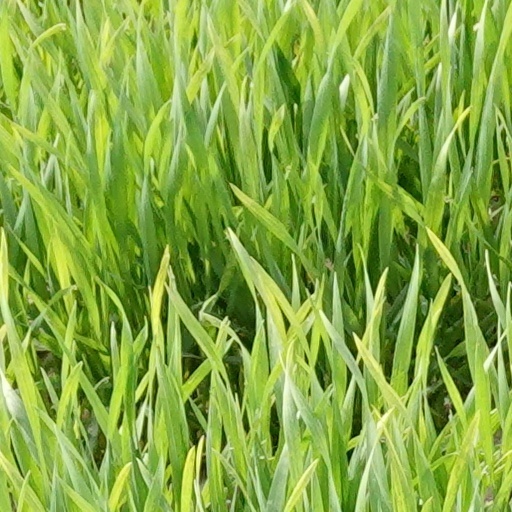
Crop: wheat